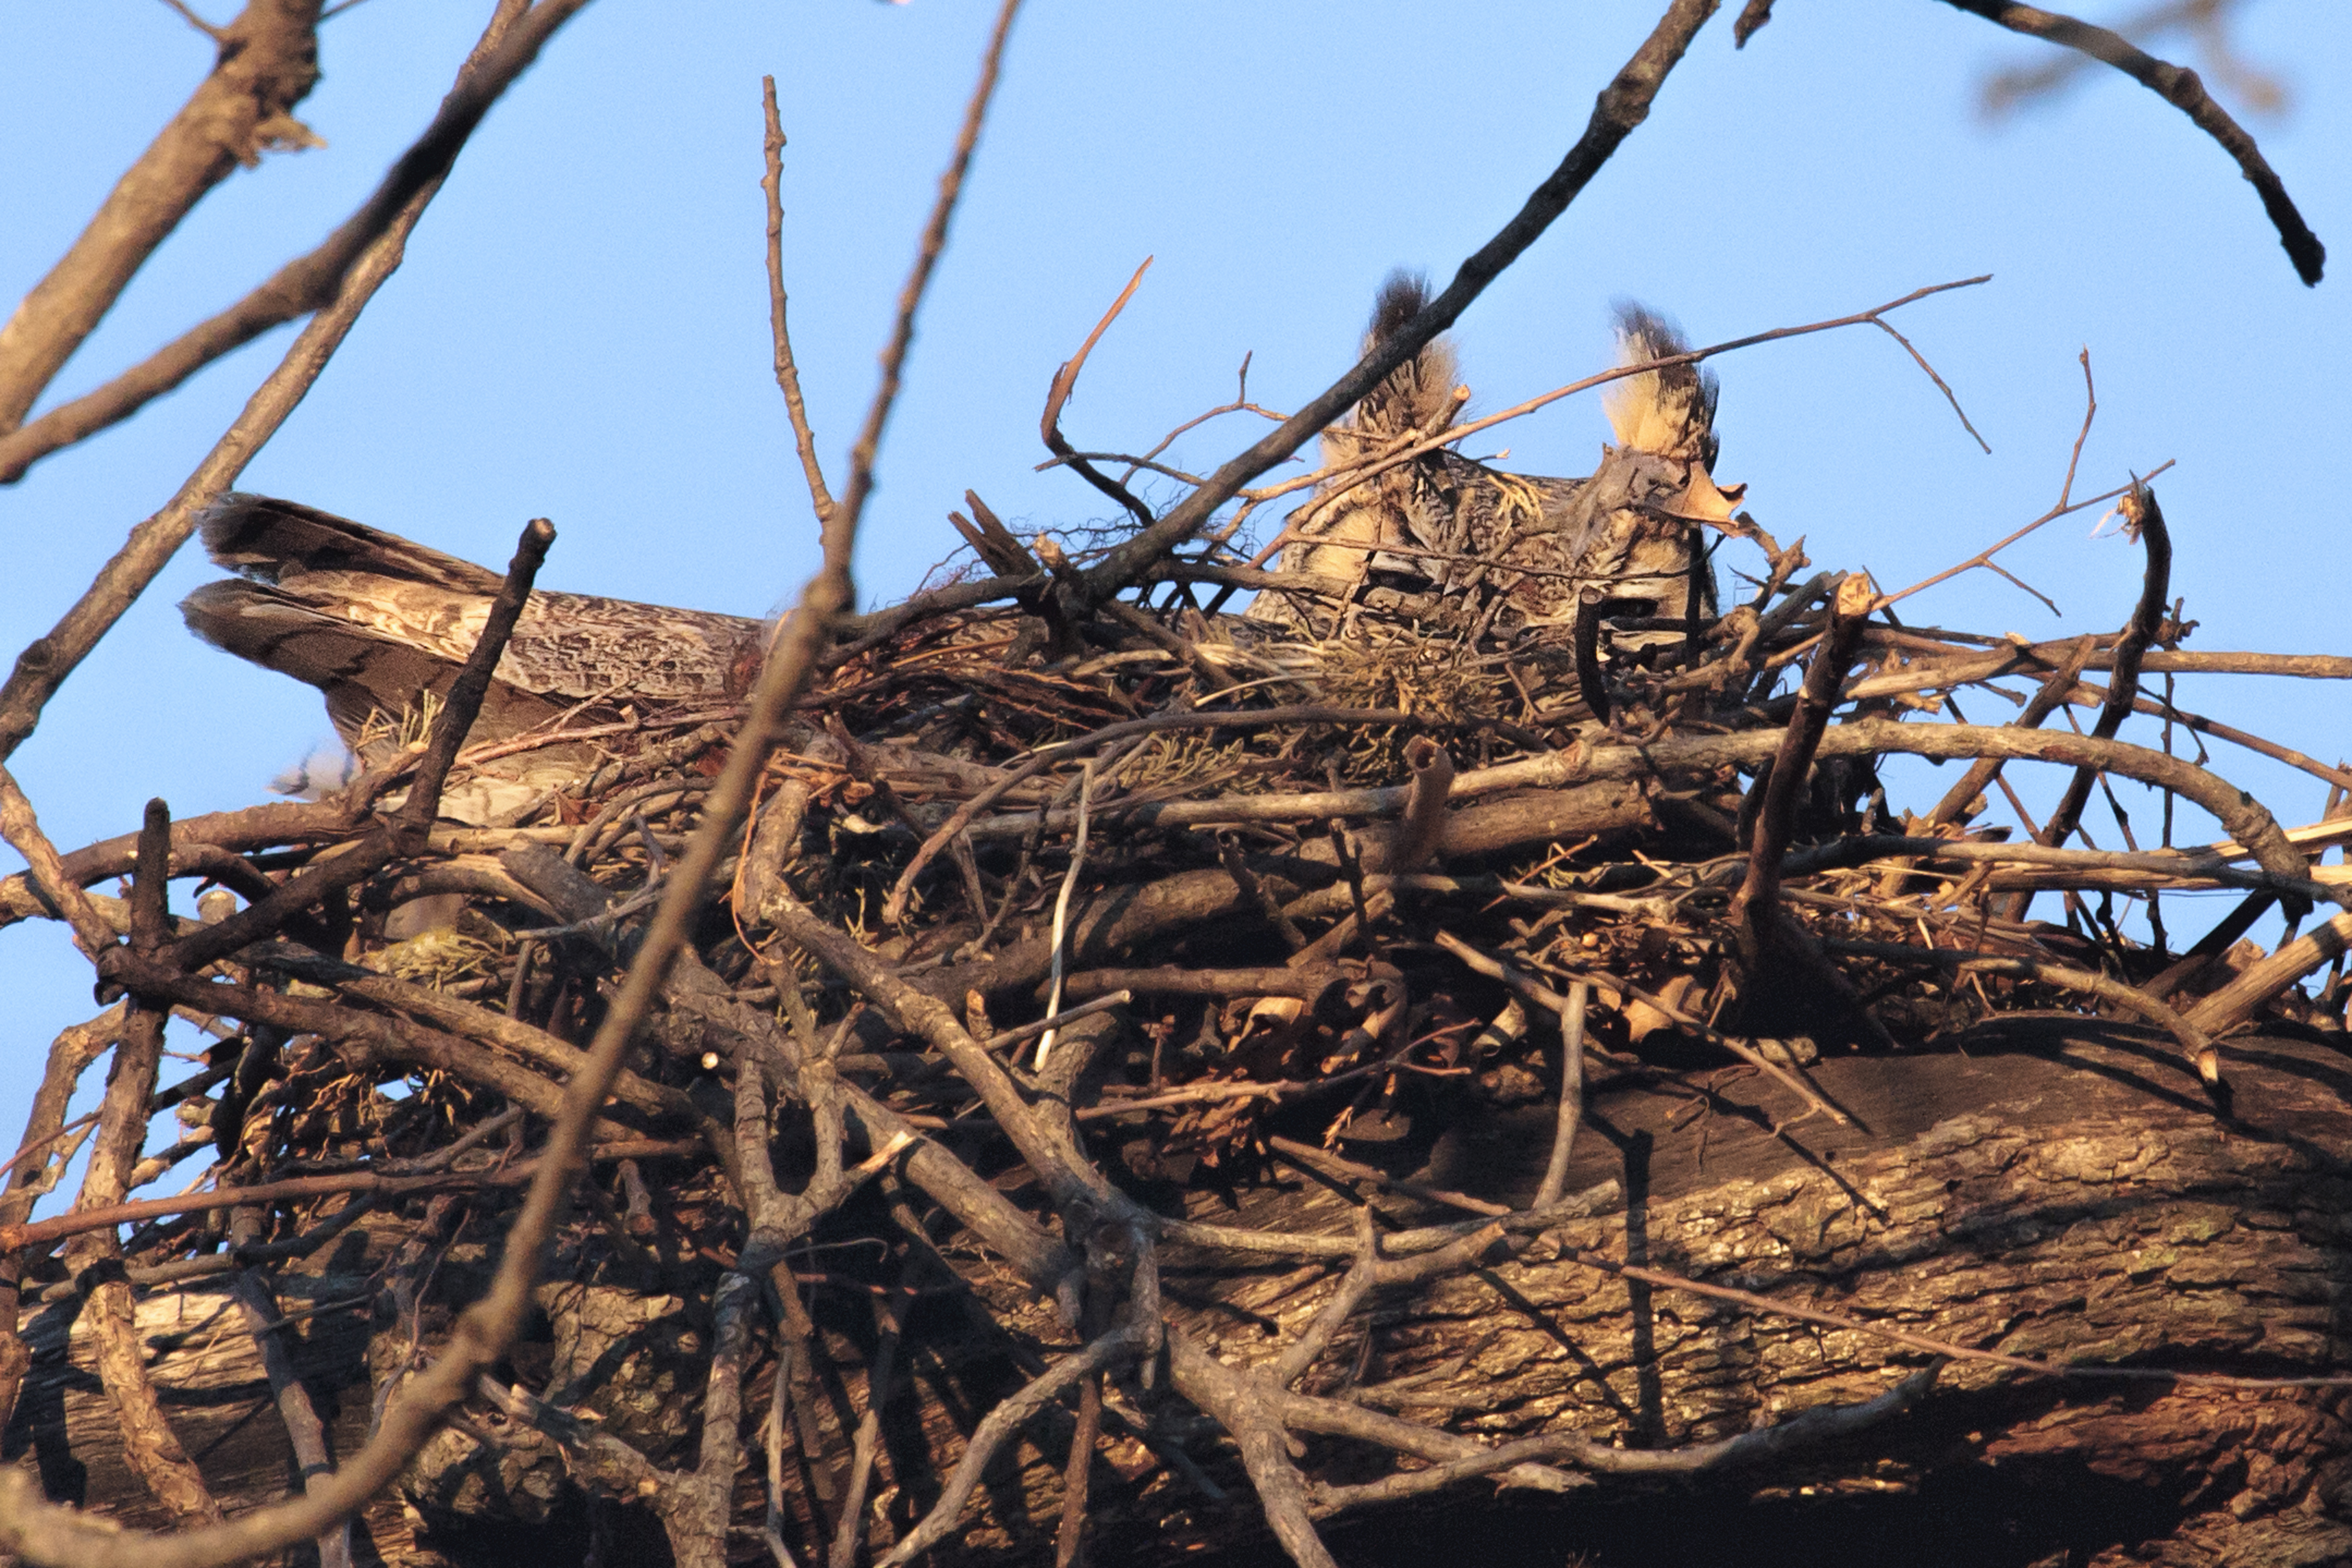
tree, branch, bird, wood, wildlife, soil, owl, fauna, oklahoma, nest, scrap, larrysmith, wichitamountains, hornedowl